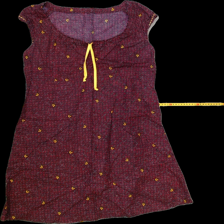
View: front
Type: Tunic
Category: Ladies
Brand: Not Applicable
Colors: Multicolor
Material: 40%viscose 60%cotton
Pattern: Geometric print
Cut: Loose, Long, C-collar
Trend: No trend
Stains: Yes
Price range: <50
Recommended usage: Export